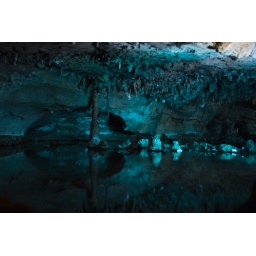
Just a small section in the wall of the craven lit with blue light